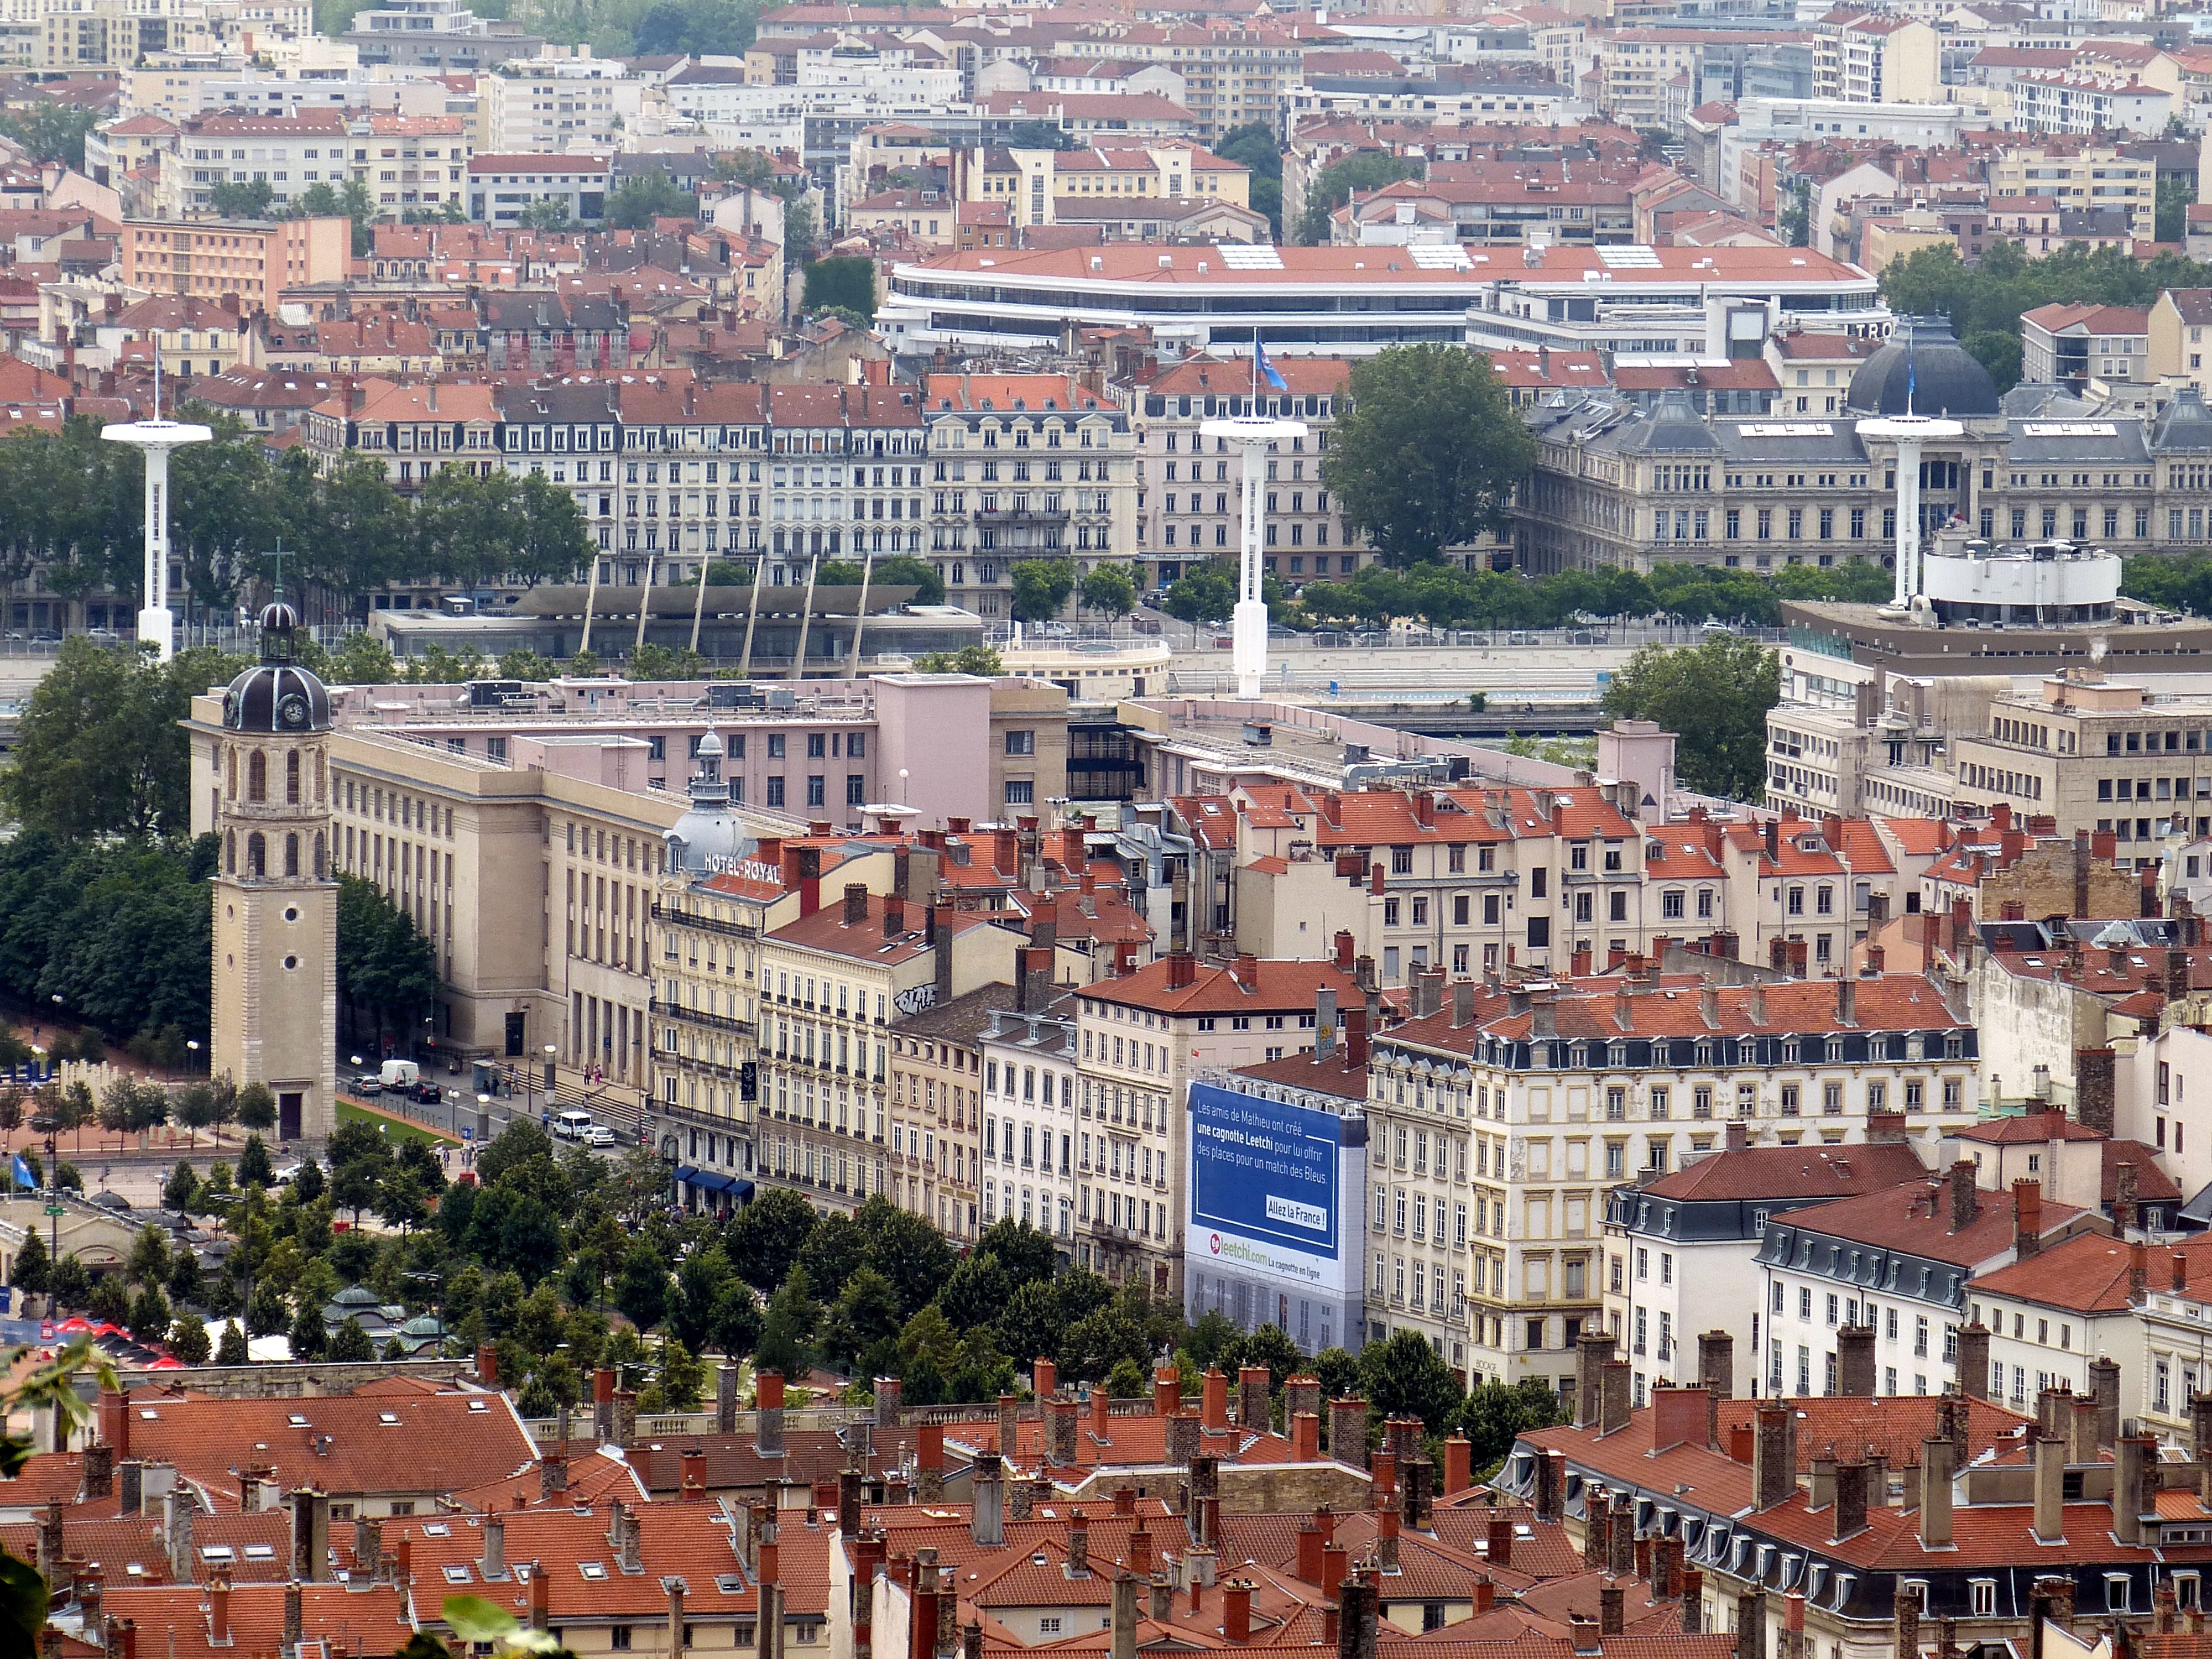
skyline, town, view, building, city, cityscape, panorama, downtown, france, tower, plaza, landmark, stadium, old town, outlook, town square, roofs, metropolis, lyon, neighbourhood, bird's eye view, aerial photography, rhone, urban area, residential area, human settlement, metropolitan area